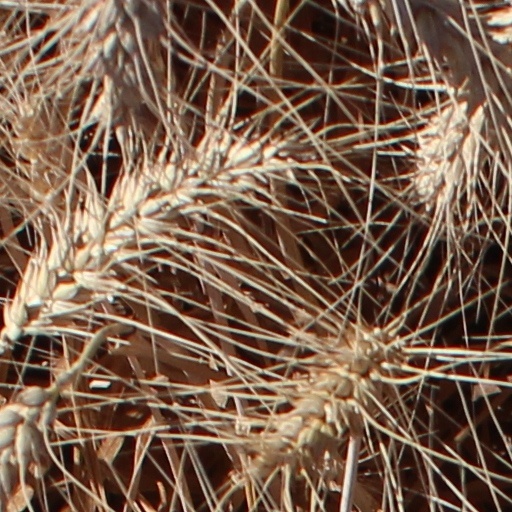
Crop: wheat